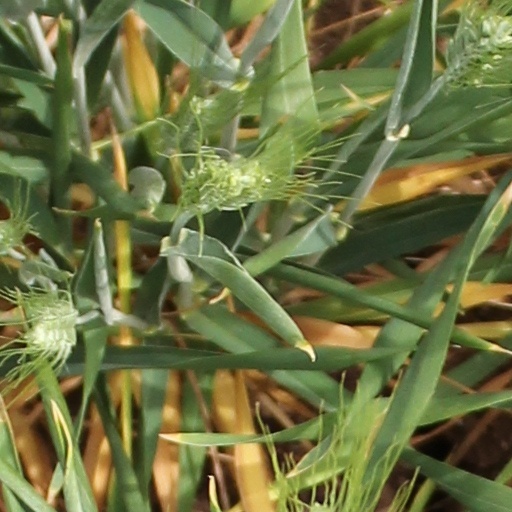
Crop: wheat